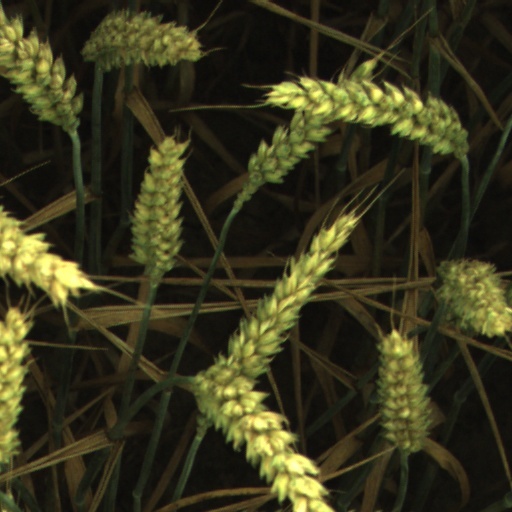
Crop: wheat